Cianjur

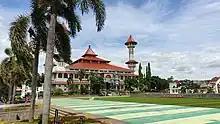
Grand Mosque of Cianjur

Cianjur was founded in 1677, with the first head of the town being R. A. Wiratanudatar I, entitled Dalem Cikundul, as the descendant from the old Sundanese city of Pajajaran.